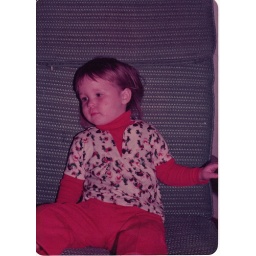
1978-Missy Baldauf in blue chair